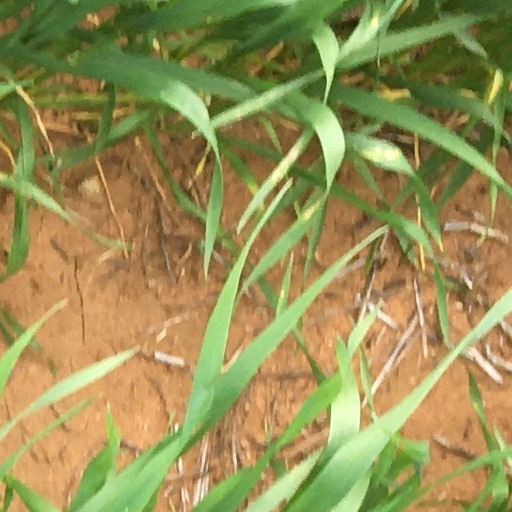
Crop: wheat